Jodi Rell

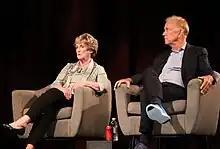
Former Gov. Jodi Rell with Gov. Ned Lamont in 2023

On April 20, 2005, Rell signed into law a bill that made Connecticut the first state to adopt civil unions for same-sex couples without being directed to do so by a court. The law gives same-sex couples all of the 300+ rights, responsibilities, and privileges that the state gives to heterosexual couples, including the right to adopt children, awarding state income tax credits, inheritance rights, and allowing same-sex partners to be considered next-of-kin when it comes to making medical decisions for incapacitated partners, yet does not require employers to give equal insurance benefits as they would to heterosexual couples. The bill was amended to define marriage as "between a man and a woman" after Rell threatened a veto. Rell signed the bill despite some Republican opposition to it, including from the Chairman of the State Republicans at the time.